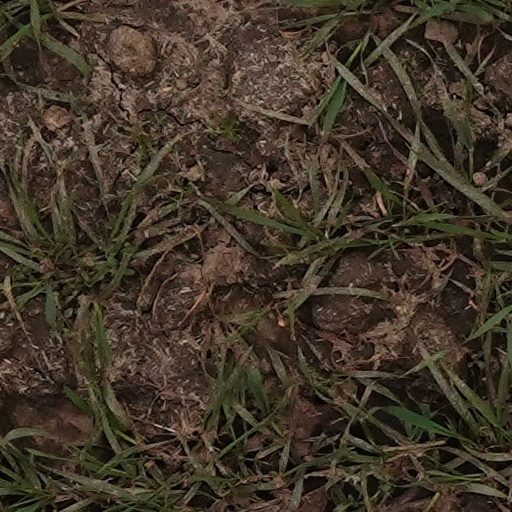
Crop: wheat